Matteo Lucchesi

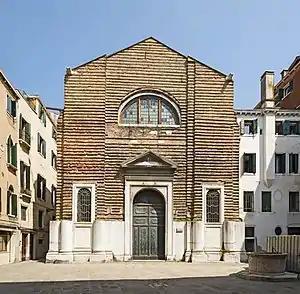
Church "San Zaninovo"

He learned mathematics and architecture from Tommaso Temanza. He was named by the Ducal Republic to be "Magistrato delle Acque" (Magistrate of Waterworks), an important post in the state. He designed the reconstruction of the church of San Giovanni Nuovo ("San Zaninovo"), built 1751–1762. He boasted that this church was the "Redentore redento", meaning "redeemed redeemer" because it corrected the errors Lucchesi found in Palladio's church of "Il Redentore". San Zaninovo's facade was never completed. Lucchesi also helped in reconstruction at the Ospedaletto. He also published works about artistic methods.